Dan Rather

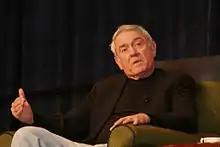
Rather at South by Southwest 2007; discussing media, the internet, and asking the "hard questions".

Rather was married to Jean Goebel for 67 years, from 1957 until her death in November 2024. They had a son and daughter, and maintained homes in New York City and Austin, Texas. Their daughter Robin is an environmentalist and community activist in Austin. Their son Dan is an assistant D.A. in the Manhattan, New York City, District Attorney's office.